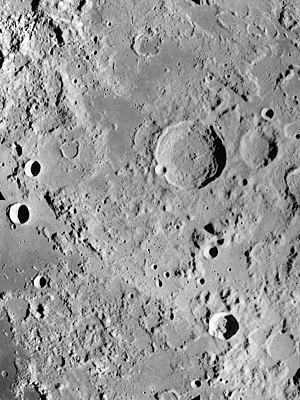
Le Lacus Bonitatis est un petit lac lunaire qui se trouve au nord-ouest du cratère Macrobius. Loin au nord du Lacus Bonitatis se trouve le Montes Taurus, une chaîne de montagne.